Uniform Service Recruiter Badges (United States)

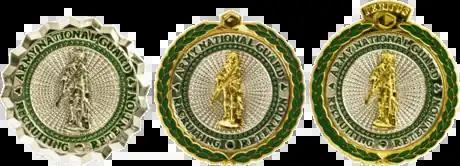
ARNG Recruiting and Retention Badges (left to right: Basic, Senior, and Expert)

The Recruiter Badge is a decoration of the United States uniformed services that is awarded to personnel who have performed recruitment duties as service recruiters. The Recruiter Badge is issued by every branch of the U.S. uniform services except for the Marine Corps and the NOAA Commissioned Corps. With the exception of the U.S. Army, a Recruiting Service Ribbon is also awarded to those personnel who have completed successful tours as recruiters.